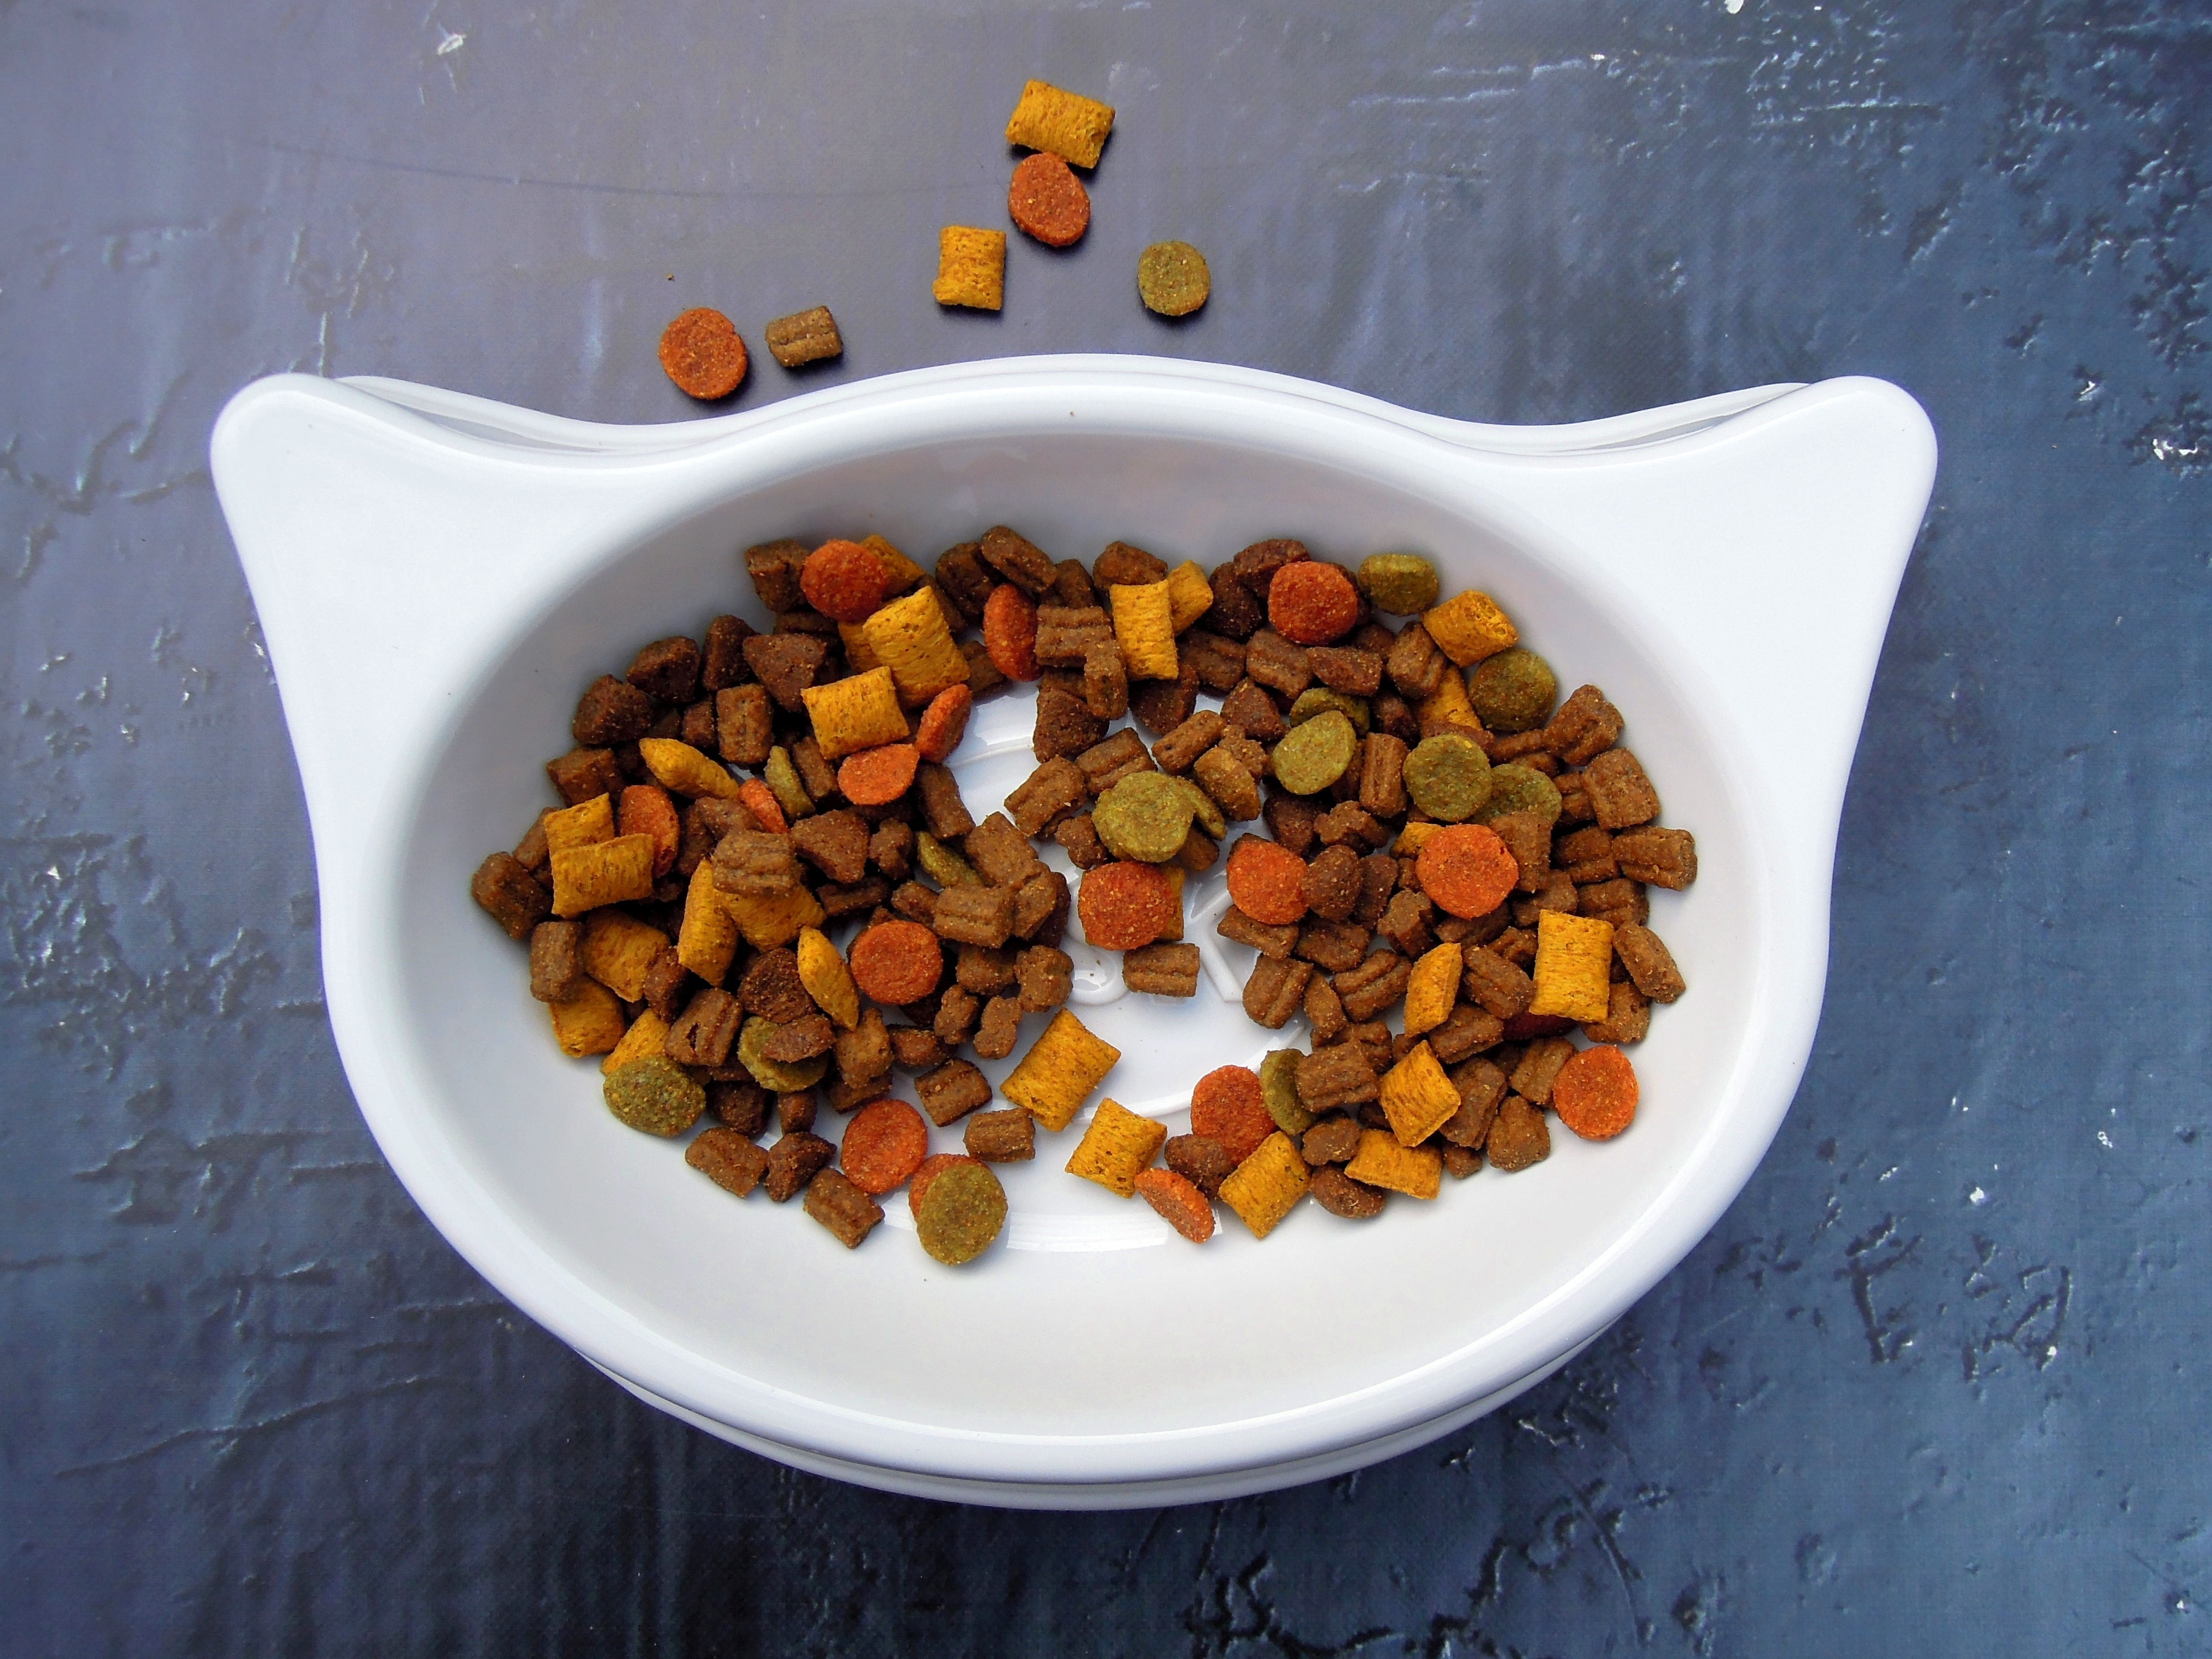
white, fruit, bowl, dish, meal, food, cat, produce, vegetable, color, flowering plant, pet food, land plant, dry food